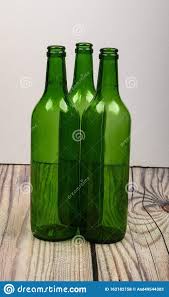
Waste category: glass